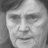
Emotion: sad